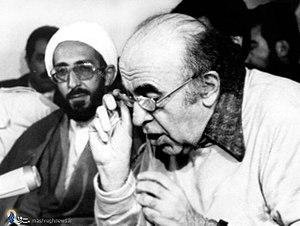
Amir Abbas Hoveida, né le 18 février 1919 à Téhéran et mort le 7 avril 1979 dans la même ville, est un homme politique iranien. Son nom se transcrit également Hoveyda. Son personnage était associé à l'orchidée qu'il portait à la boutonnière et à la pipe qu'il fumait ostensiblement. Sous le règne de Mohammad Reza Chah, il fut le Premier ministre d'Iran le plus longtemps resté en poste. Après la révolution islamique, il fut jugé par les nouvelles autorités et condamné à mort pour « avoir fait la guerre à Dieu » et « semer la corruption sur la Terre ».